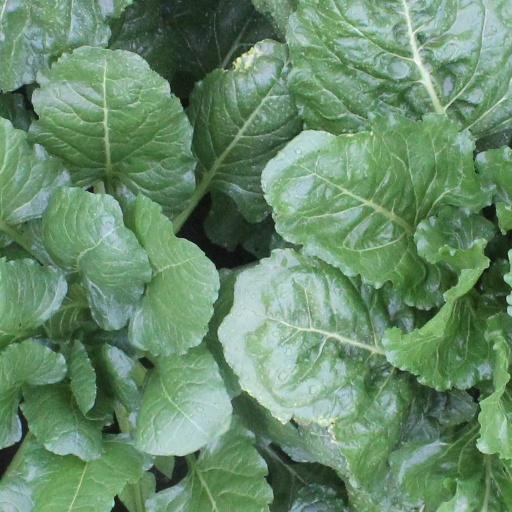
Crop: sugar beet